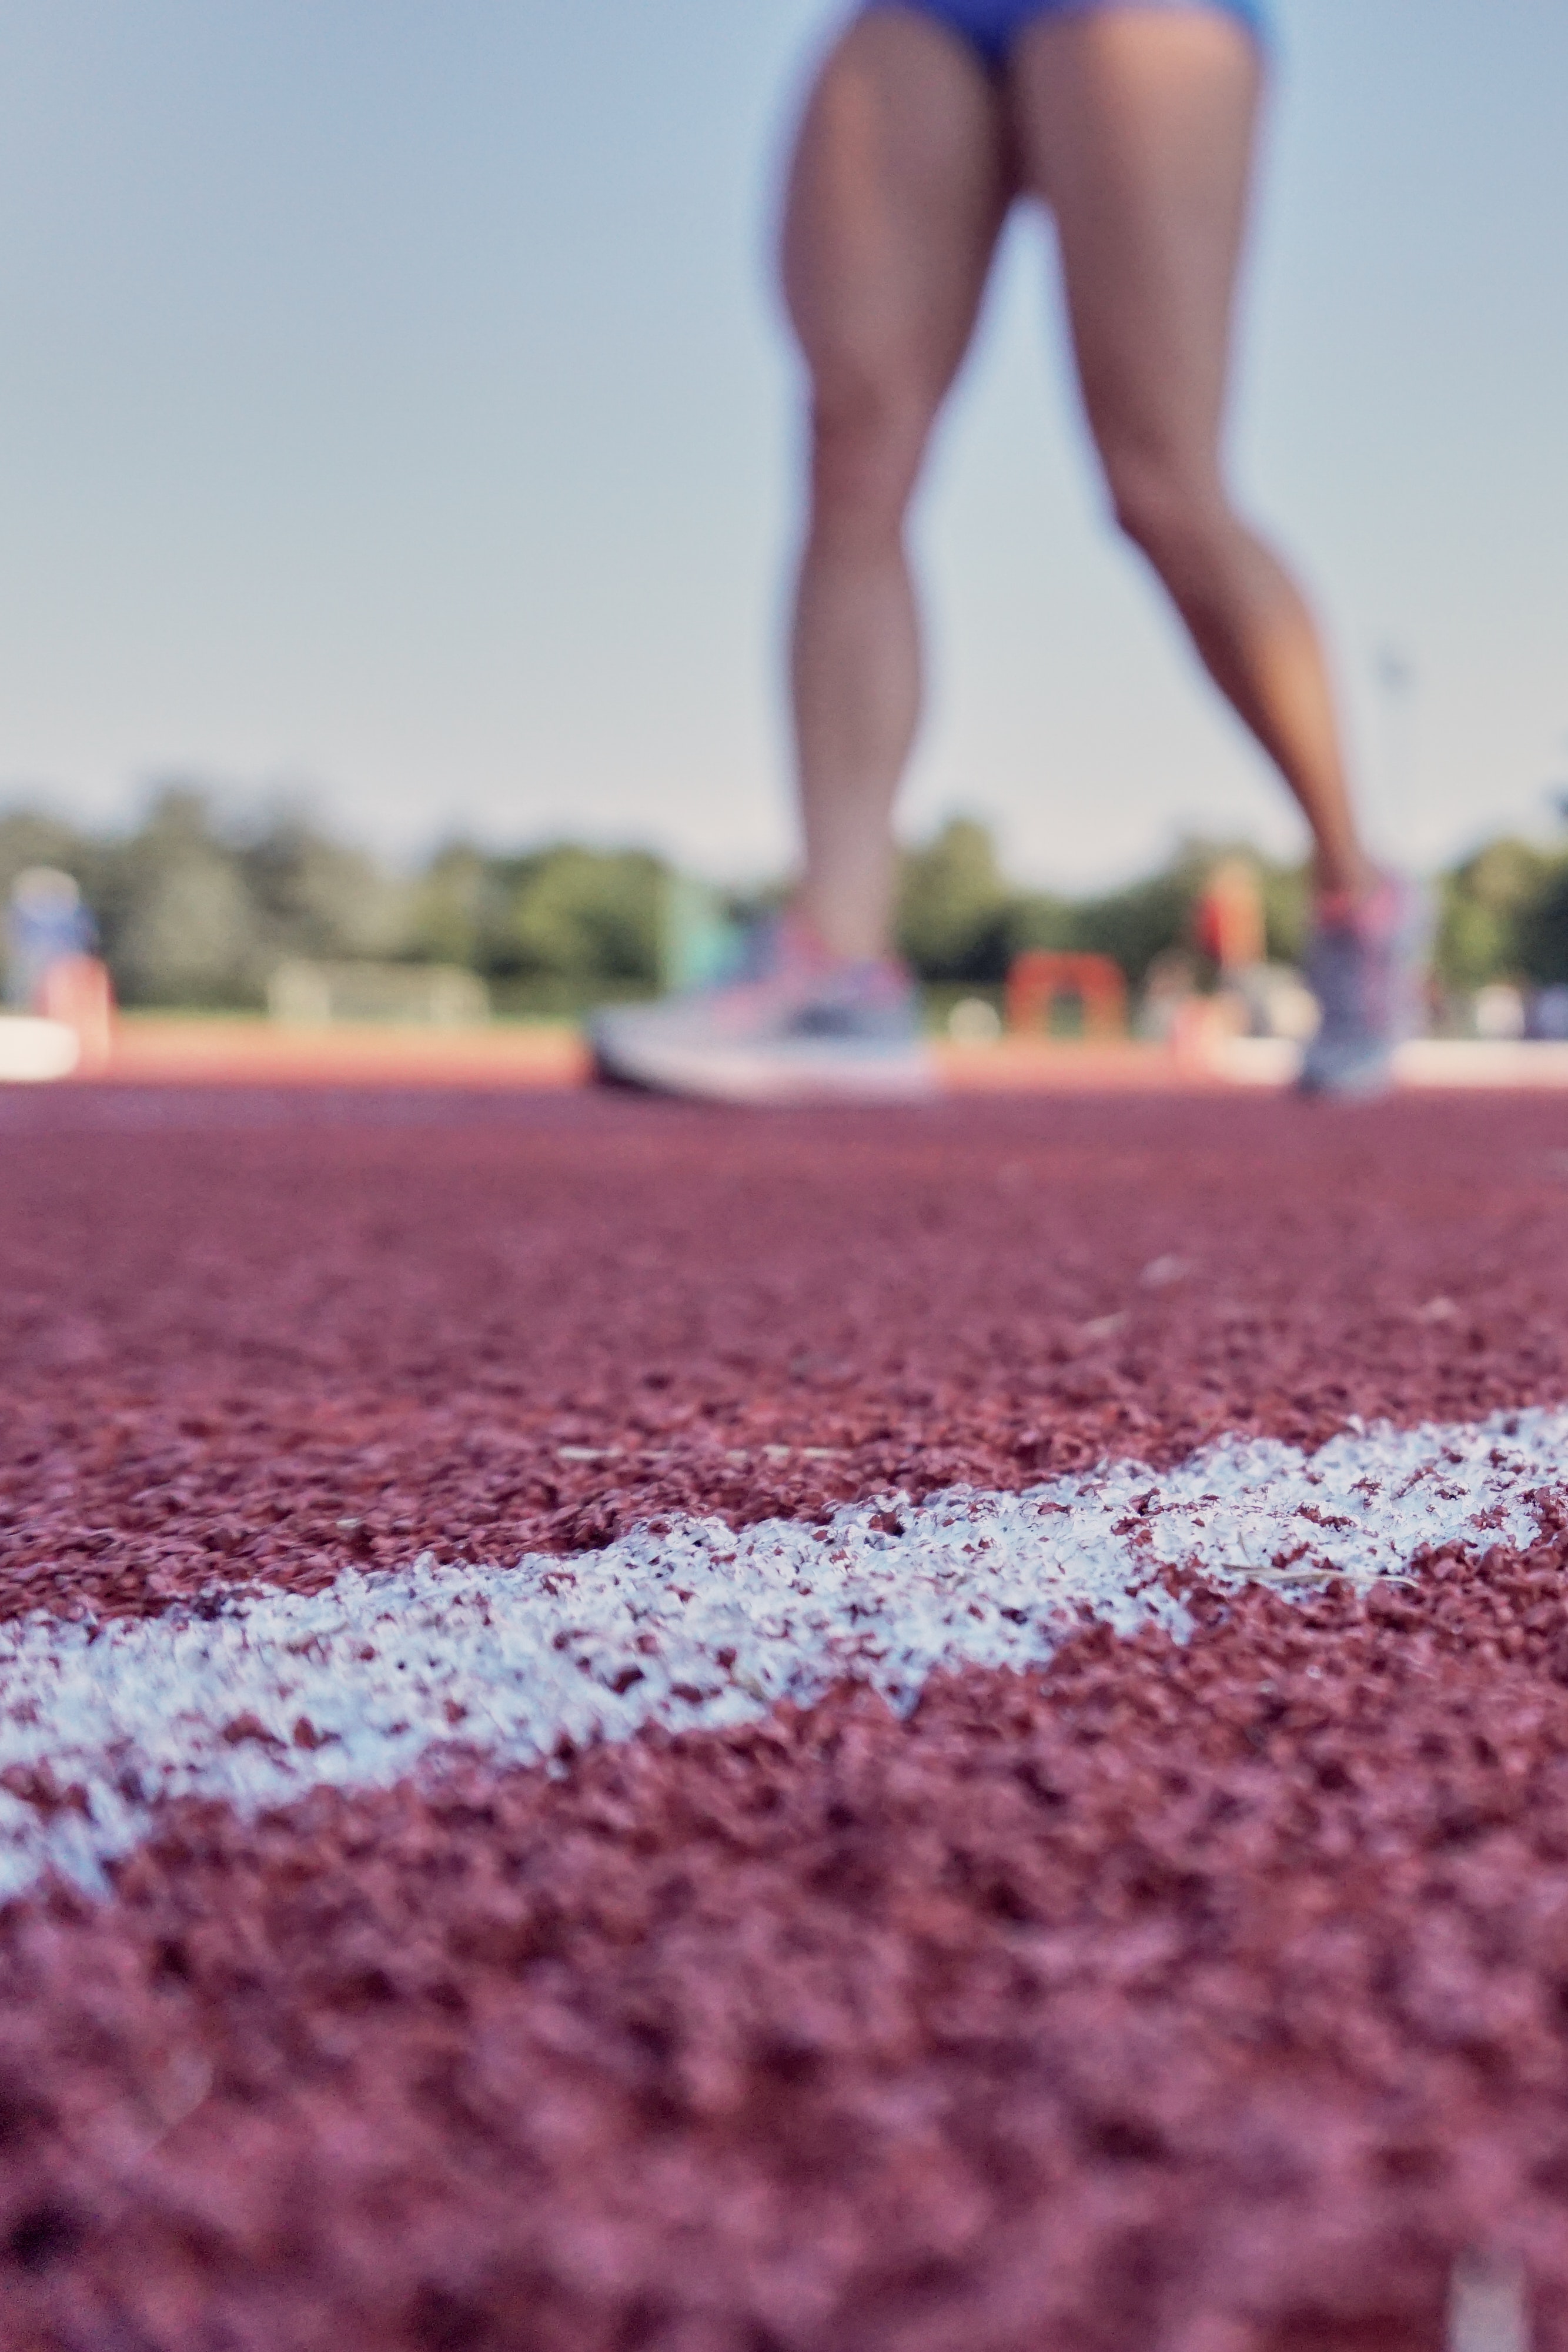
human leg, sprint, running, track and field athletics, athlete, leg, athletics, recreation, muscle, calf, exercise, long jump, individual sports, knee, soil, sports, long distance running, sport venue, shoe, thigh